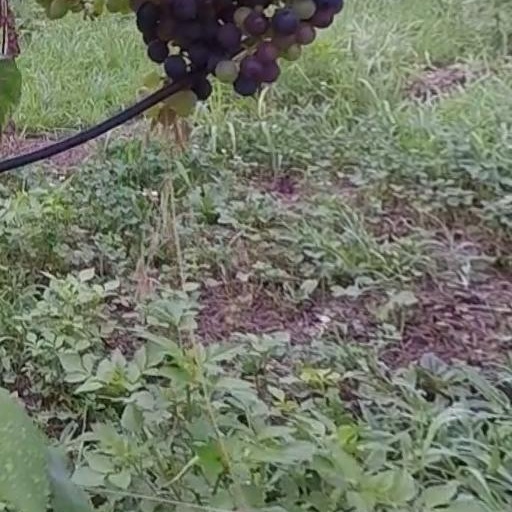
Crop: grape